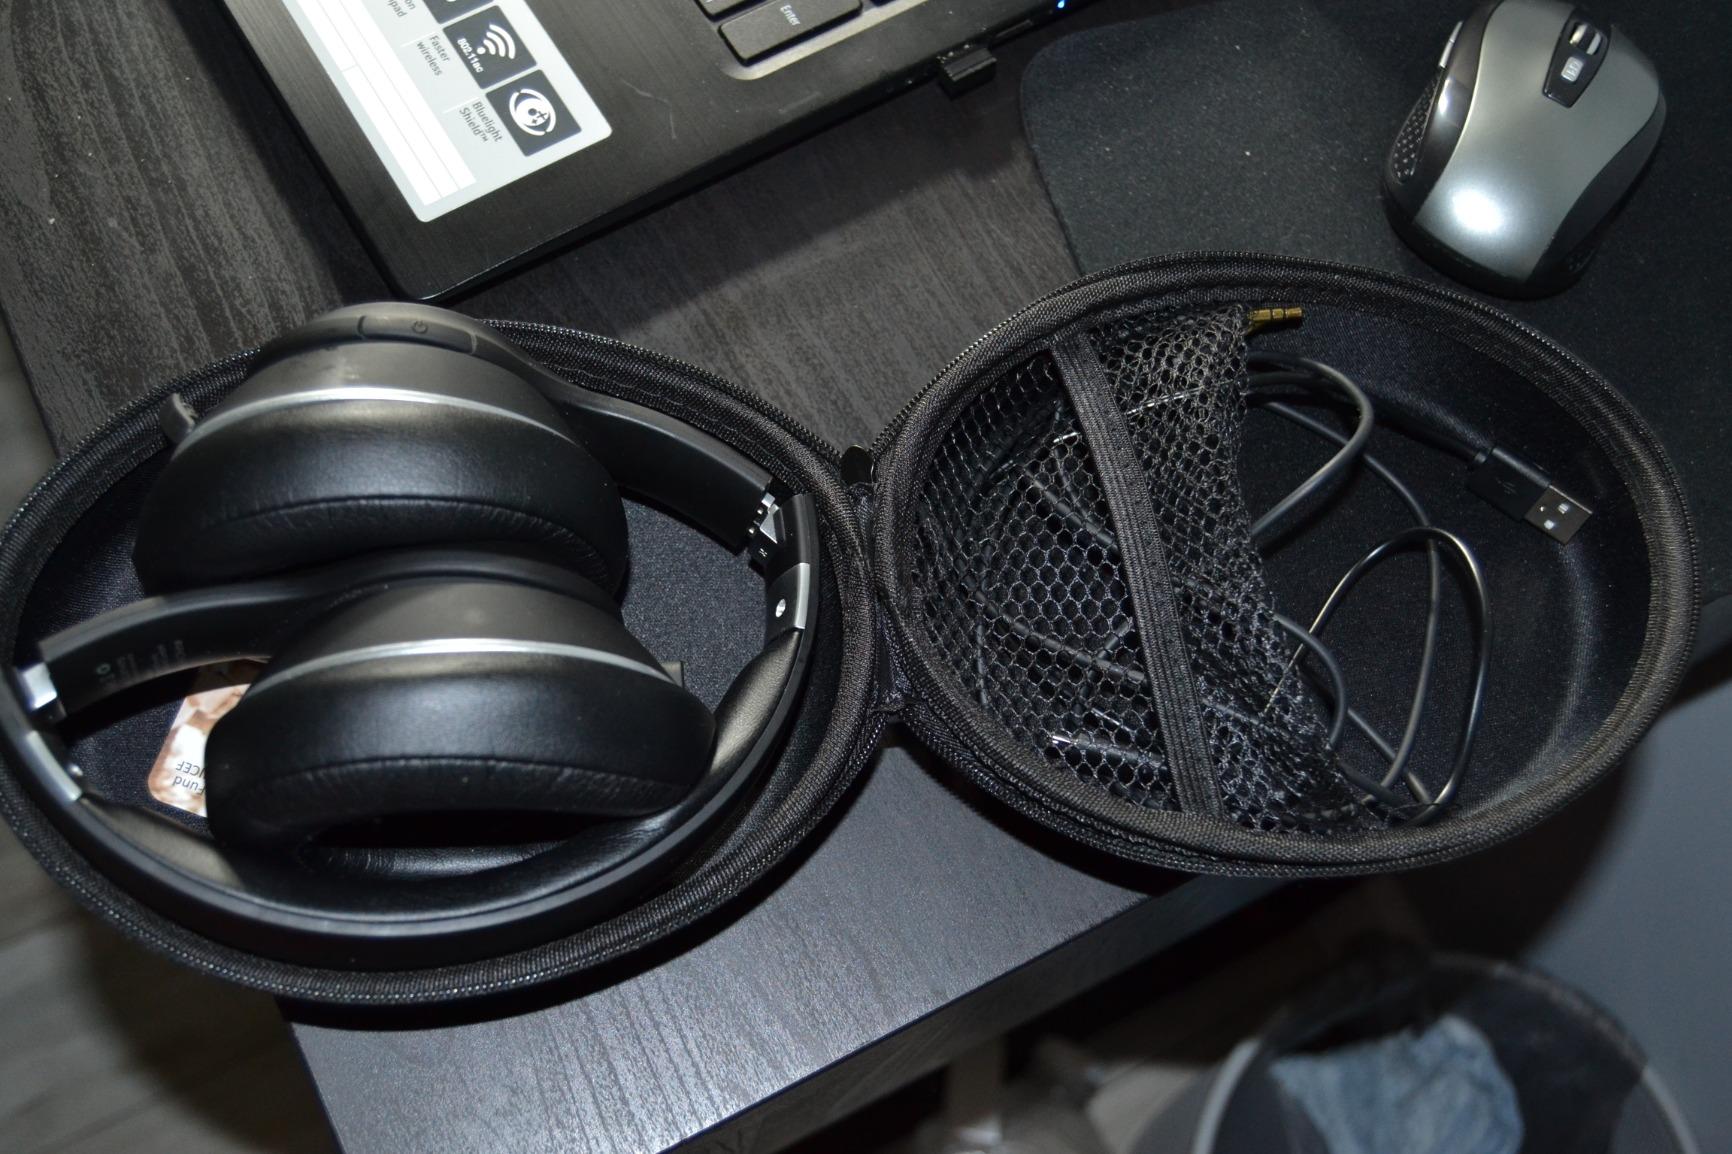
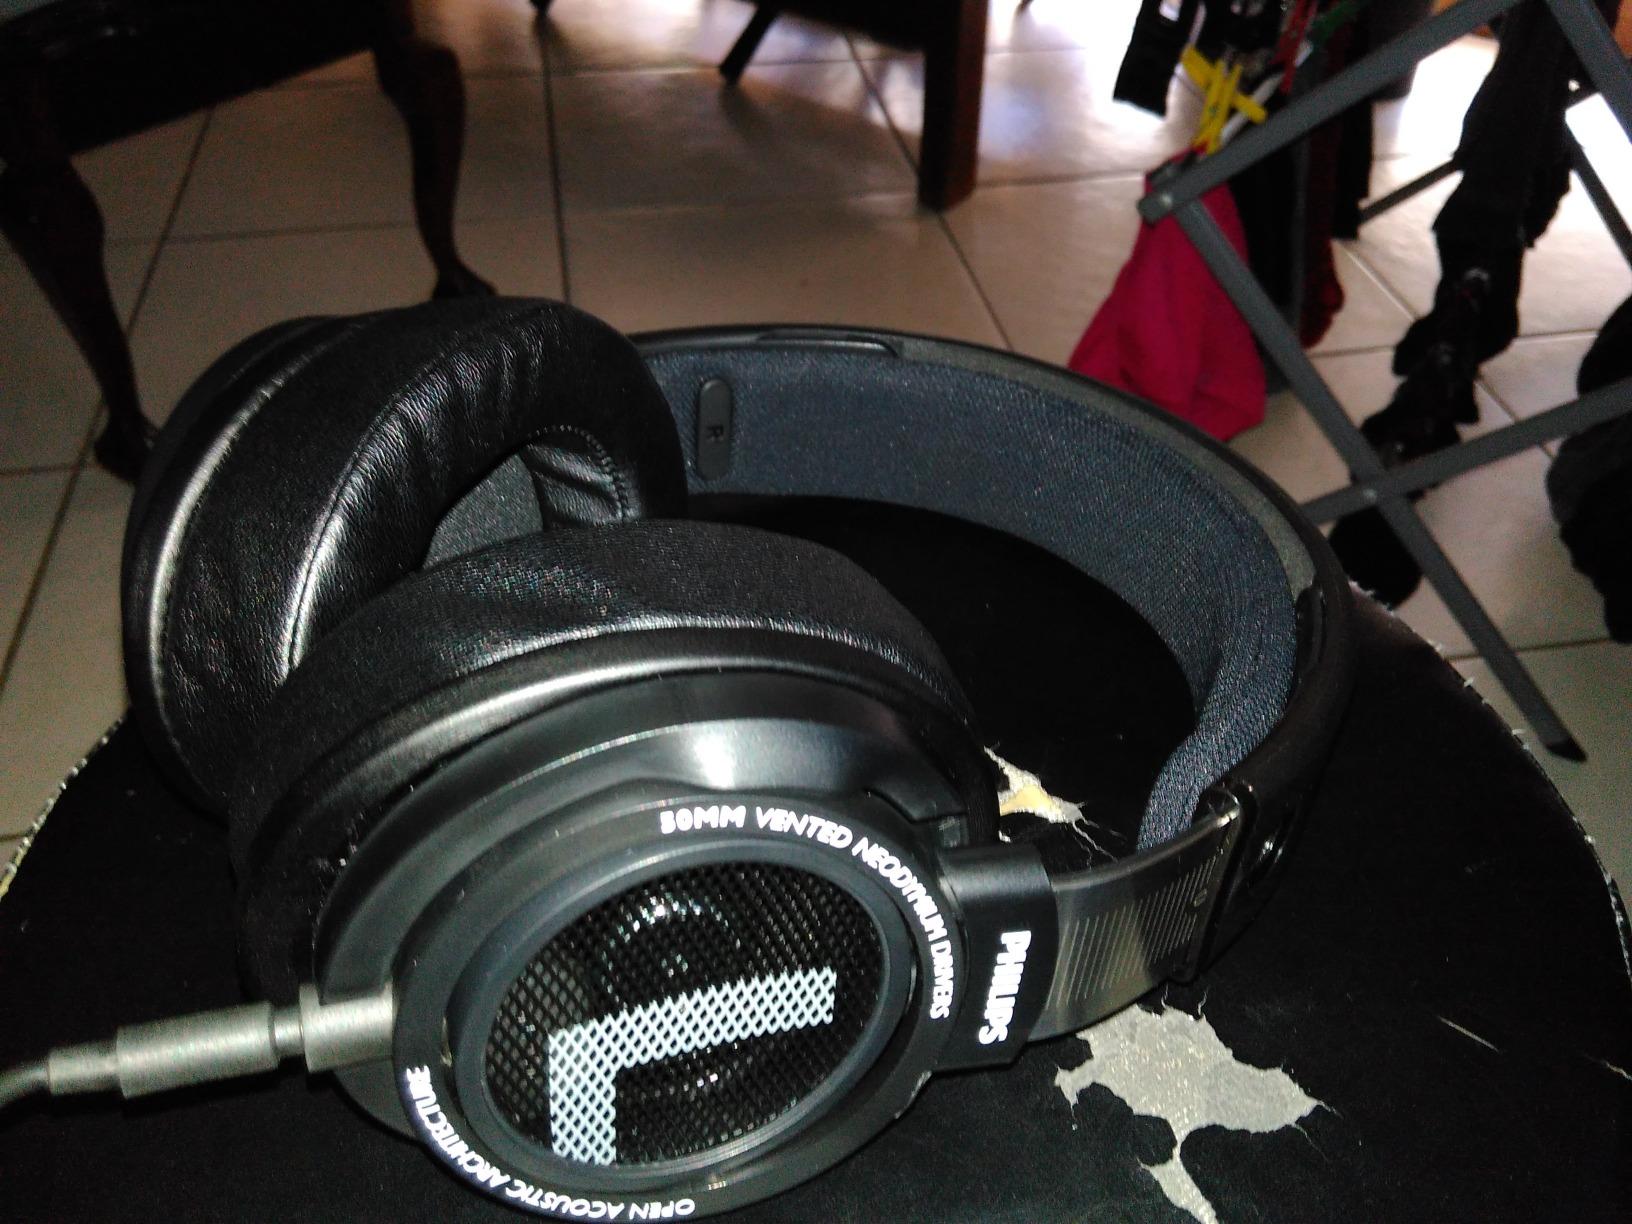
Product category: headphones
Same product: no